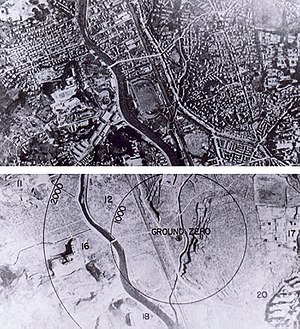
Krig / Typer af krigsførelse
Luftfotos af Nagasaki før og efter atombomben.
Krig er en tilstand af væbnet konflikt mellem samfund eller stater, en tilstand normalt kendetegnet ved ekstremt agressive og voldelige handlinger, ødelæggelse og død. Krigsførelse er betegnelsen for de måder som krigshandlinger udføres på, hvad enten de udføres af regulære militære styrker eller mere irregulære militser. I total krig er krigsførelsen ikke begrænset til militære mål, men fører oftest til omfattende ødelæggelse og tab blandt civile. Det modsatte af krig er fred. Årsagerne til krig kan være et ønske om at erobre landområder, opnå adgang til råstoffer, historiske nationale stridigheder eller uoverensstemmelser om religion.